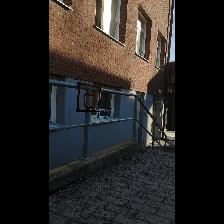
Label: NonHuman